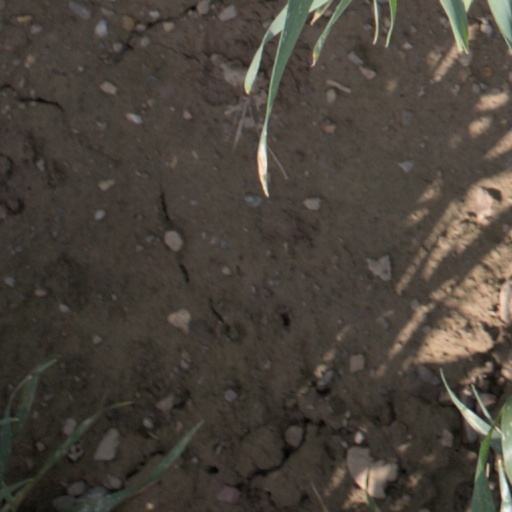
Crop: wheat